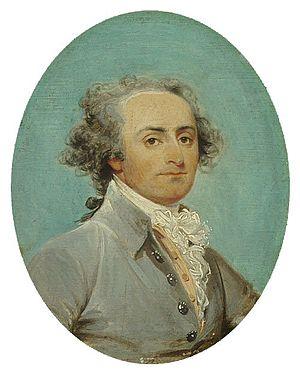
Giuseppe Ceracchi, aussi orthographié Giuseppe Cirachi était un sculpteur italien néoclassique, qui a exercé en Italie mais aussi en Angleterre et aux États-Unis.
La conspiration des poignards ou complot de l'Opéra désigne une conspiration d'assassinat contre Napoléon Bonaparte, dont les mobiles n'ont pas été clairement définis. Les autorités de l'époque la présentèrent comme une tentative d'assassinat qui devait atteindre le Premier consul à la sortie de l'opéra le 18 vendémiaire an IX, et qui fut empêchée par la police de Fouché. Toutefois, cette version fut très tôt remise en cause.